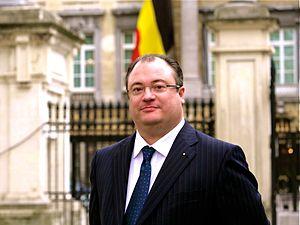
Olivier Destrebecq en 2012 devant le Parlement Fédéral
Olivier H.M. Destrebecq est un homme politique belge né à Tournai le 21 mars 1965, membre du MR.